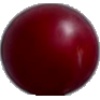
Label: Cherry Wax Red 1